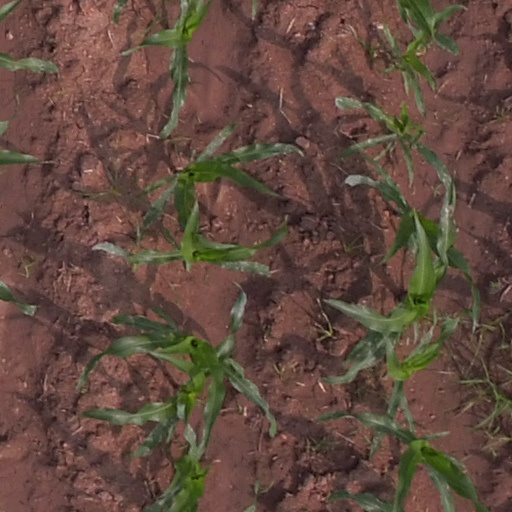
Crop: maize; corn